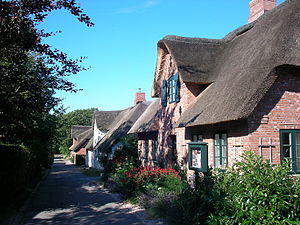
Øvenum
Strådekte friserhuse i Øvenum på Før
Øvenum, Oevenum eller Ööwenem er en landsby og kommune beliggende i den nordøstlige del af friserøen Før i Sydslesvig. Administrativt hører kommunen under Nordfrislands kreds i delstaten Slesvig-Holsten. Kommunen samarbejder på administrativt plan med andre kommuner på Før og Amrum i Før-Amrum kommunefællesskab.